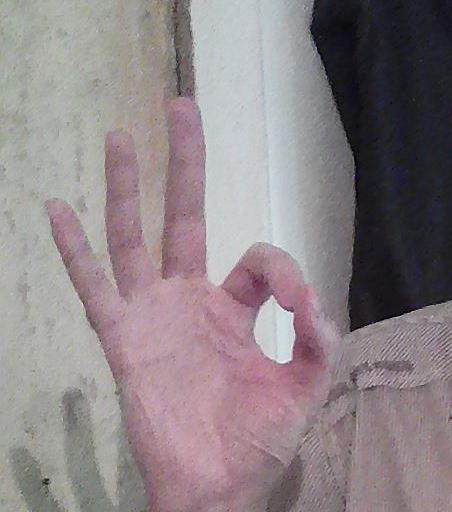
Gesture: ok